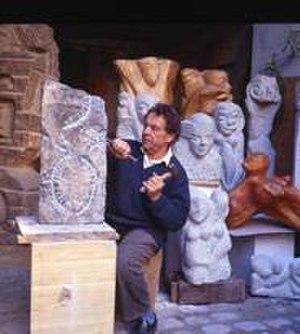
Shelomo Selinger, né en 1928 à Szczakowa, est un sculpteur et dessinateur franco-israélien, établi à Paris depuis 1956.